Henry V. Schwalbach

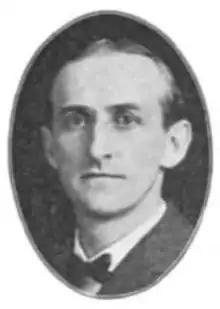

Henry V. Schwalbach (April 24, 1878 – February 25, 1958) was an American businessman and politician.